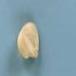
Maize quality: Good